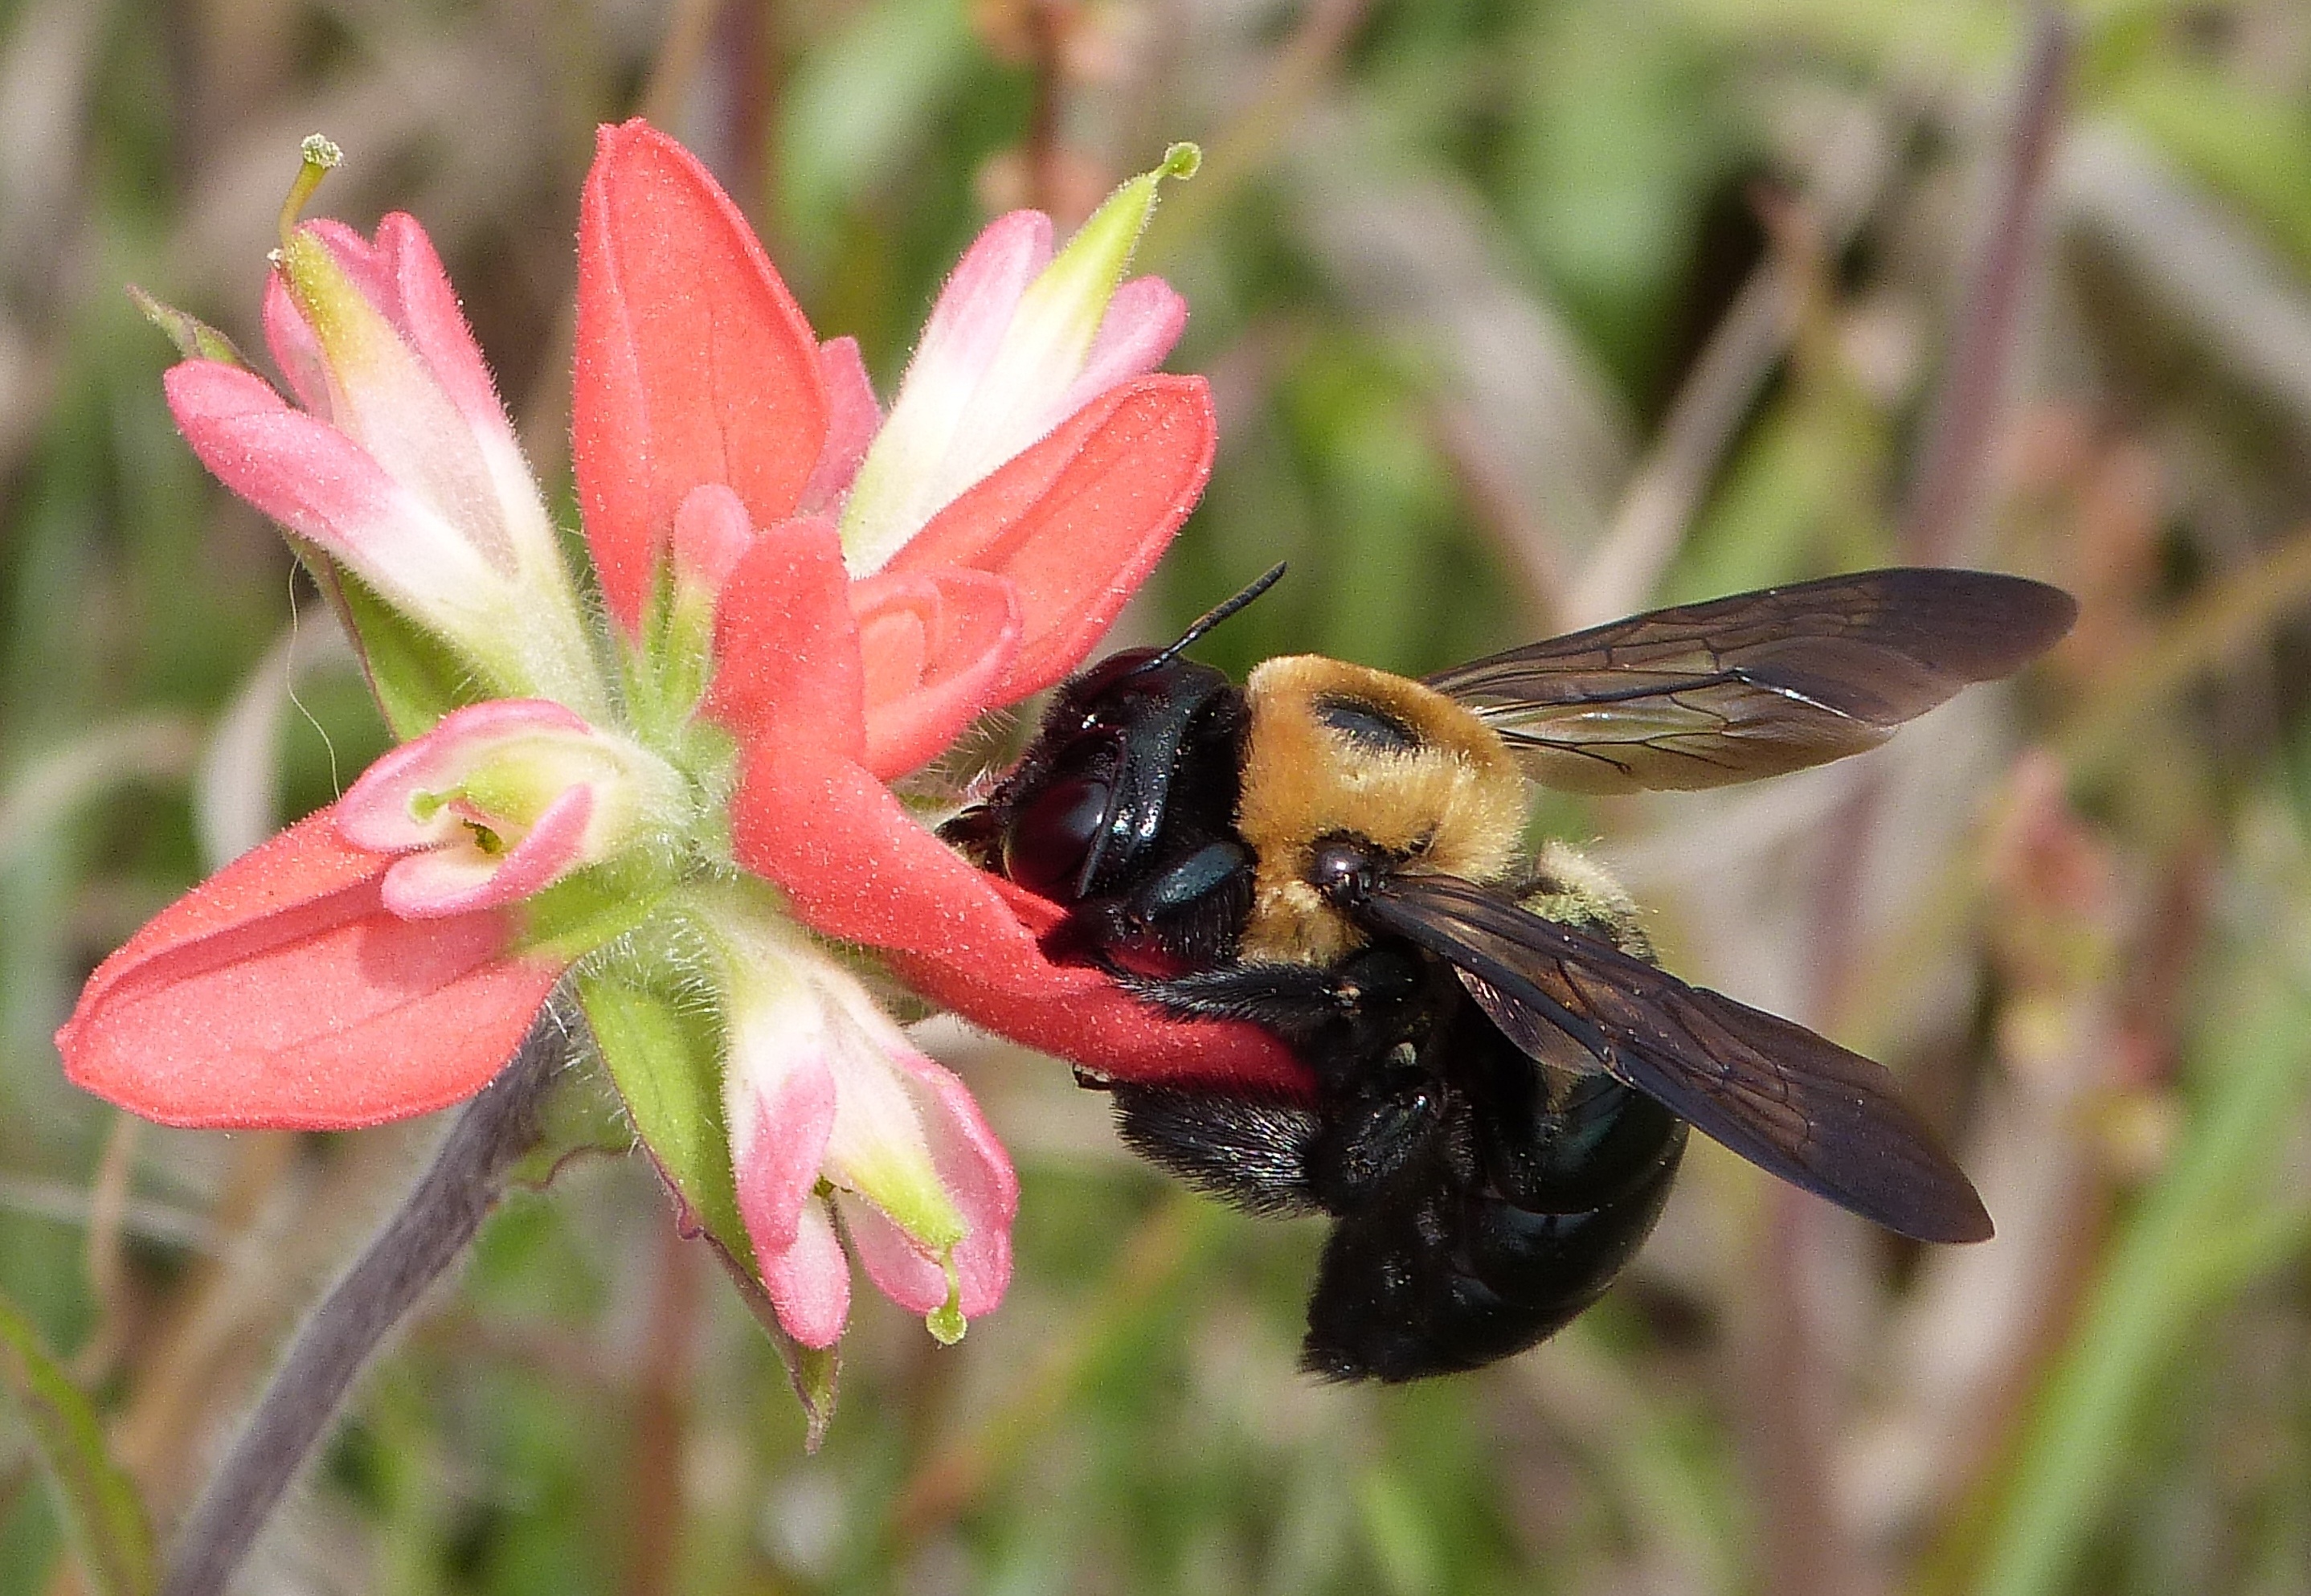
plant, flower, bloom, insect, botany, pollinate, paintbrush, flora, fauna, invertebrate, bee, bumblebee, nectar, bumble, macro photography, honey bee, pollinator, indian paintbrush, membrane winged insect